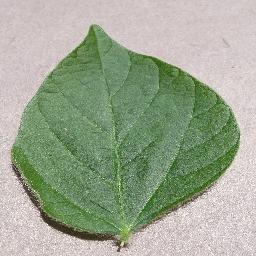
Label: Soybean___healthy